Dacite

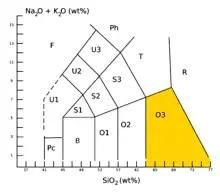
TAS diagram with the dacite (O3) field highlighted in yellow

Dacite is a volcanic rock formed by rapid solidification of lava that is high in silica and low in alkali metal oxides. It has a fine-grained (aphanitic) to porphyritic texture and is intermediate in composition between andesite and rhyolite. It is composed predominantly of plagioclase feldspar and quartz.